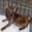
Label: dog